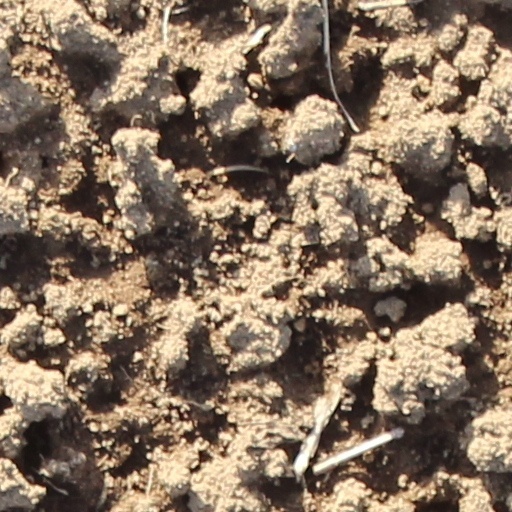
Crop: wheat